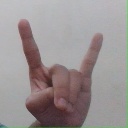
अक्षर: श